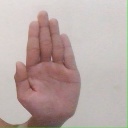
अक्षर: ध